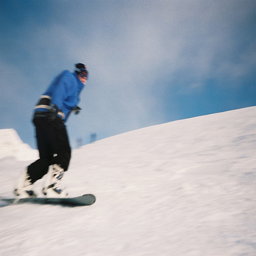
A person is riding a snowboard down a hill in the snow.
The snowboarder is making his way down the mountain.
A man wearing a blue coat riding a snow board.
A male skiing on a ski board in the snow.
A skier skiing down an icy slope in winter.